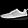
Label: Sneaker